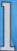
Number: 1